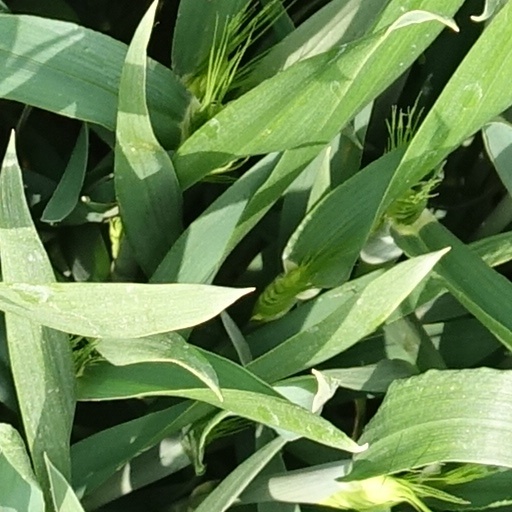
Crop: wheat